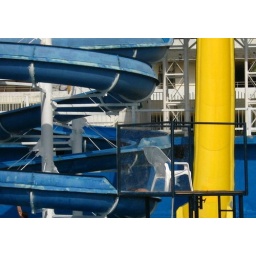
people in glass houses shouldn't throw stones